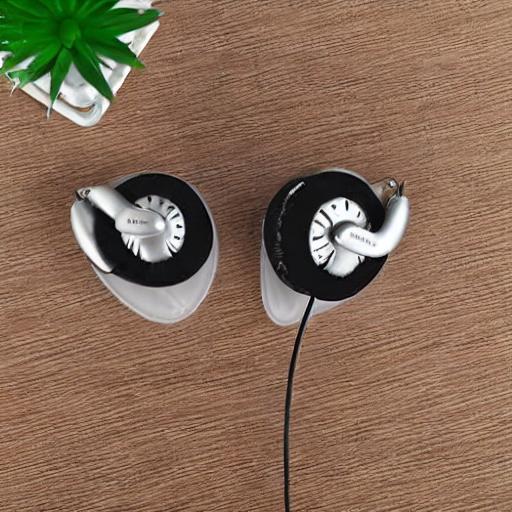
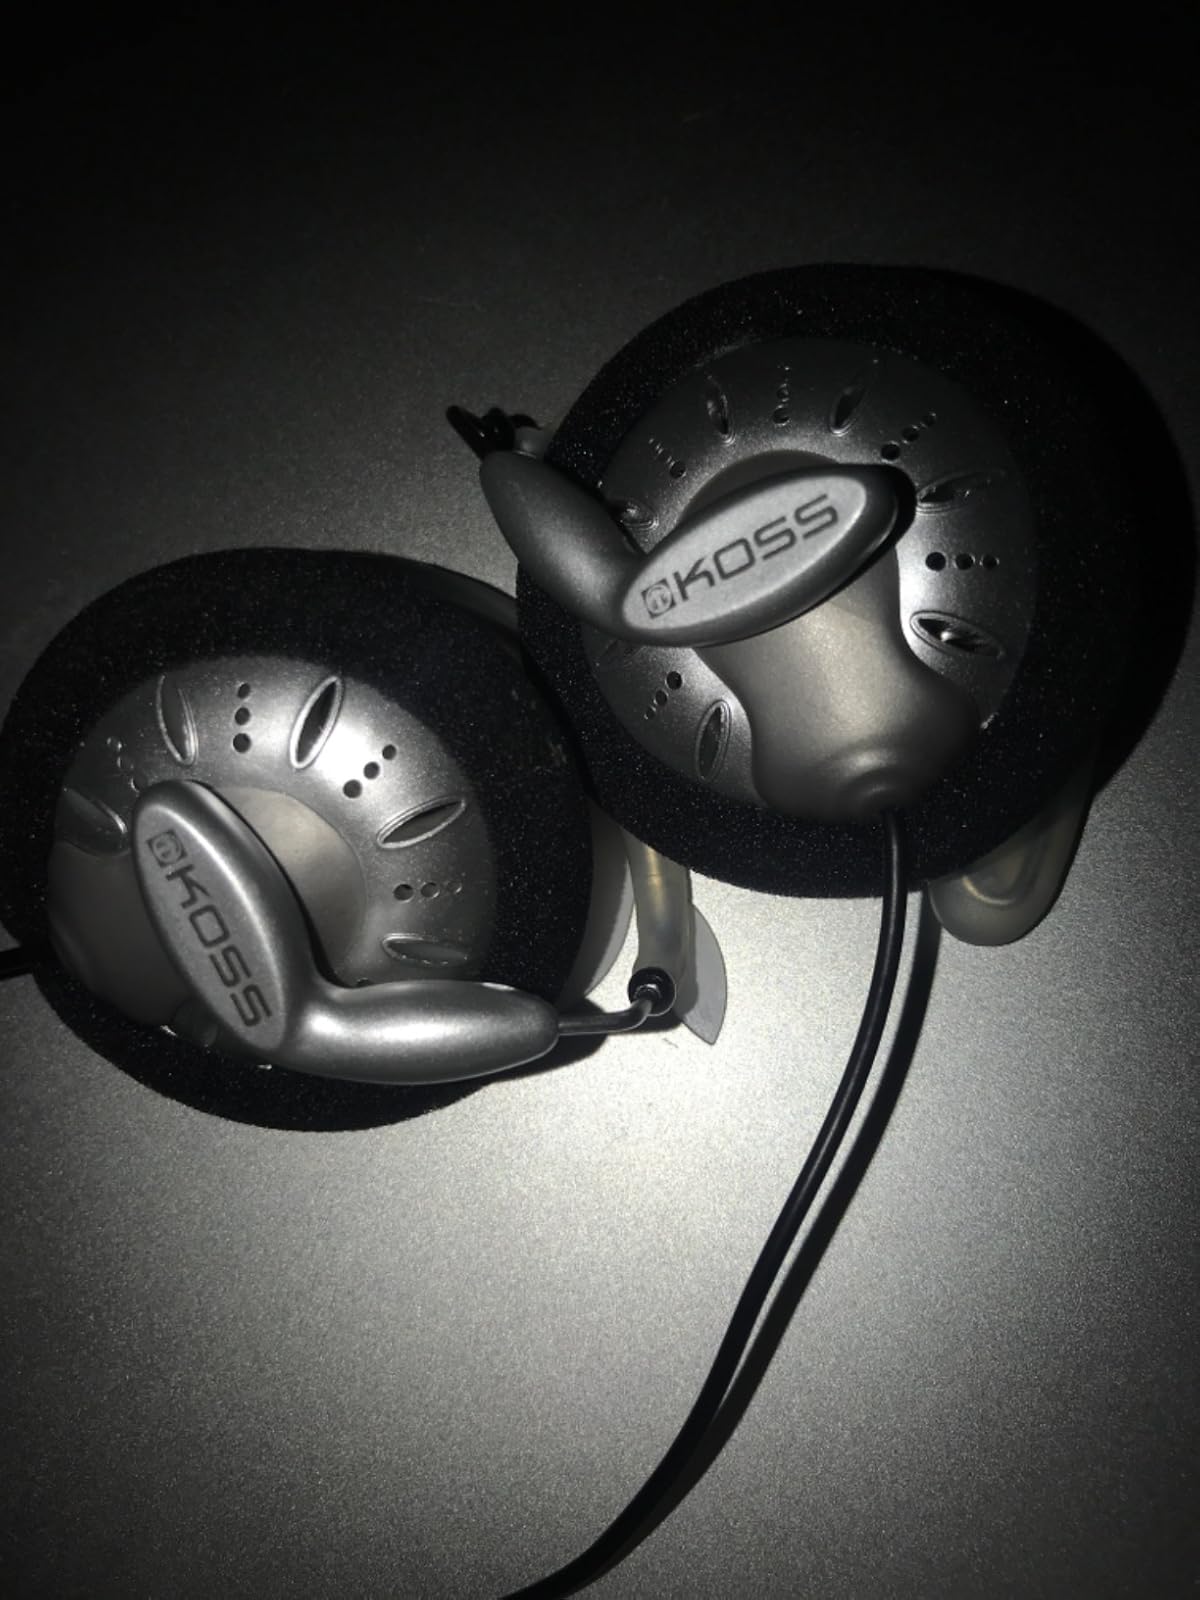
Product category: headphones
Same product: no